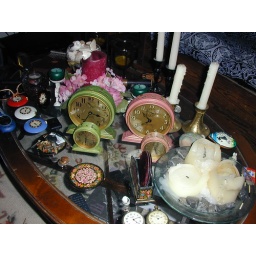
1927 Big Ben and Baby Ben Deluxe in green crackle and pink crackle; the pink have luminous dials and hands.